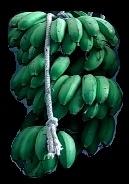
Variety: rasbale
Grade: grade2